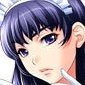
Portrait style: Anime Portrait